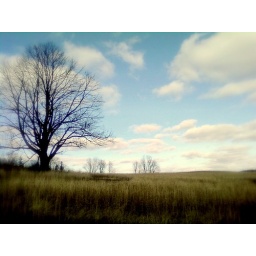
a tree in a field